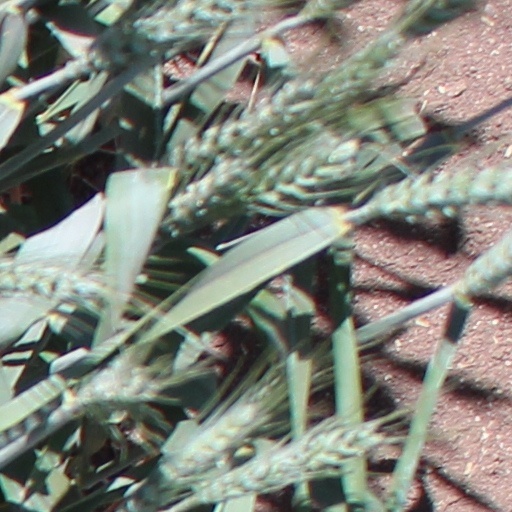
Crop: wheat